Liliʻuokalani Trust

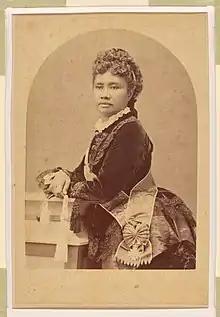

Liliʻuokalani executed a Deed of Trust in 1909, establishing the foundation for the Trust that bears her name.